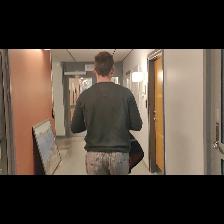
Label: Human